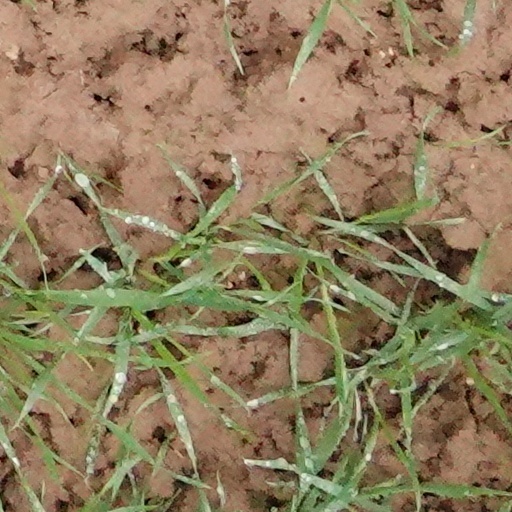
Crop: wheat